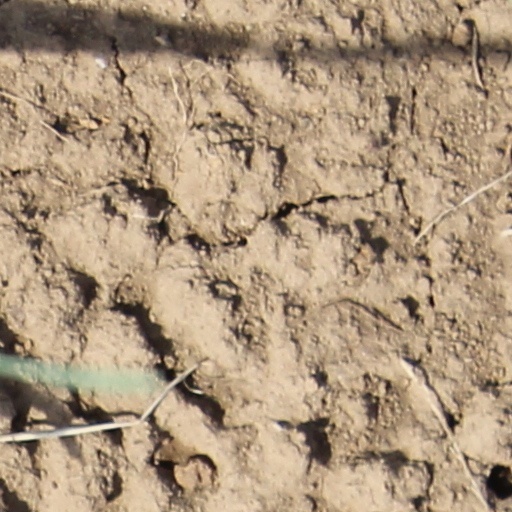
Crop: wheat